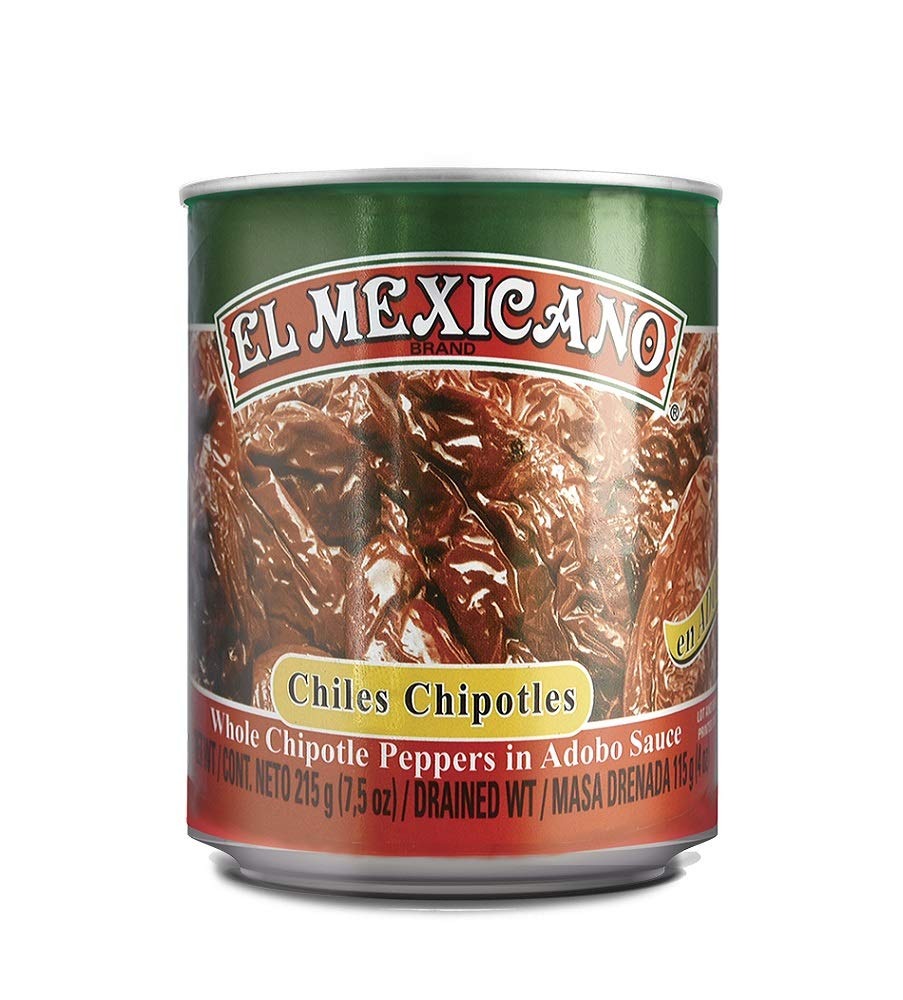
Item Name: Elmex Chipotle Peppers
Product Description: Antipasti
Value: 7.5
Unit: Ounce

Price: 1.66